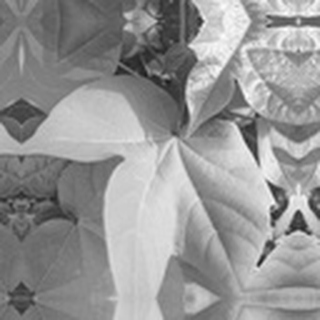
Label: healthy_cotton